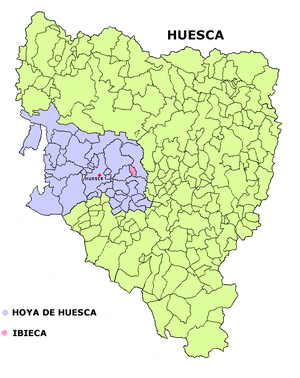
Ibieca est une commune d’Espagne, dans la province de Huesca, communauté autonome d'Aragon comarque de Hoya de Huesca.